Miss Universe 1955

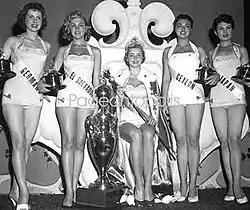
Miss Universe 1955 and her court (from left to right): Margit Nünke, Maribel Arrieta, Maureen Hingert, and Keiko Takahashi.

From sixteen in the previous edition, fifteen semi-finalists were chosen at the preliminary competition that consists of the swimsuit and evening gown competition. Each of the fifteen semi-finalists gave a short speech during the final telecast using their native languages. Afterwards, the fifteen semi-finalists paraded again in their swimsuits and evening gowns, and the five finalists were eventually chosen.